Mabel Dwight

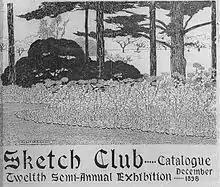
Image No. 1, Mabel Dwight (Mabel Williamson) San Francisco Sketch Club catalog cover, 1898

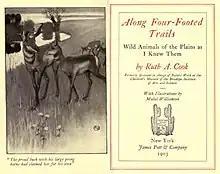
Image No. 2, Mabel Dwight, "He claimed her as his own", illustration from "Along Four-Footed Trails; Wild Animals of the Plains as I Knew Them" by Ruth A. Cook (J. Pott & Company, New York, 1903) frontispiece and title page.

Born in Cincinnati and raised in New Orleans, she moved with her parents to San Francisco in the late 1880s. There, she studied with Arthur Mathews at the Mark Hopkins Institute. Early in 1899, a critic for a local weekly magazine called "The Wave" said her portraits were the best ones in the show, "being handled with a degree of delicacy and feeling characteristic of the true colorist." Later that year, she joined and became a director of the San Francisco Sketch Club. In 1898, she drew the illustration for the cover of the club's exhibition catalog, shown here, Image No. 1. Two years later, she received a commission for a portrait from a monthly review called "The Critic". At about the same time, still living with her parents, she moved to Manhattan, and there a publisher commissioned her to make illustrations for a book about animals in the western United States. Her thirteen drawings included a frontispiece of deer, shown here, Image No. 2. A critic called the pictures "delightful", adding that they would appeal to readers old and young.